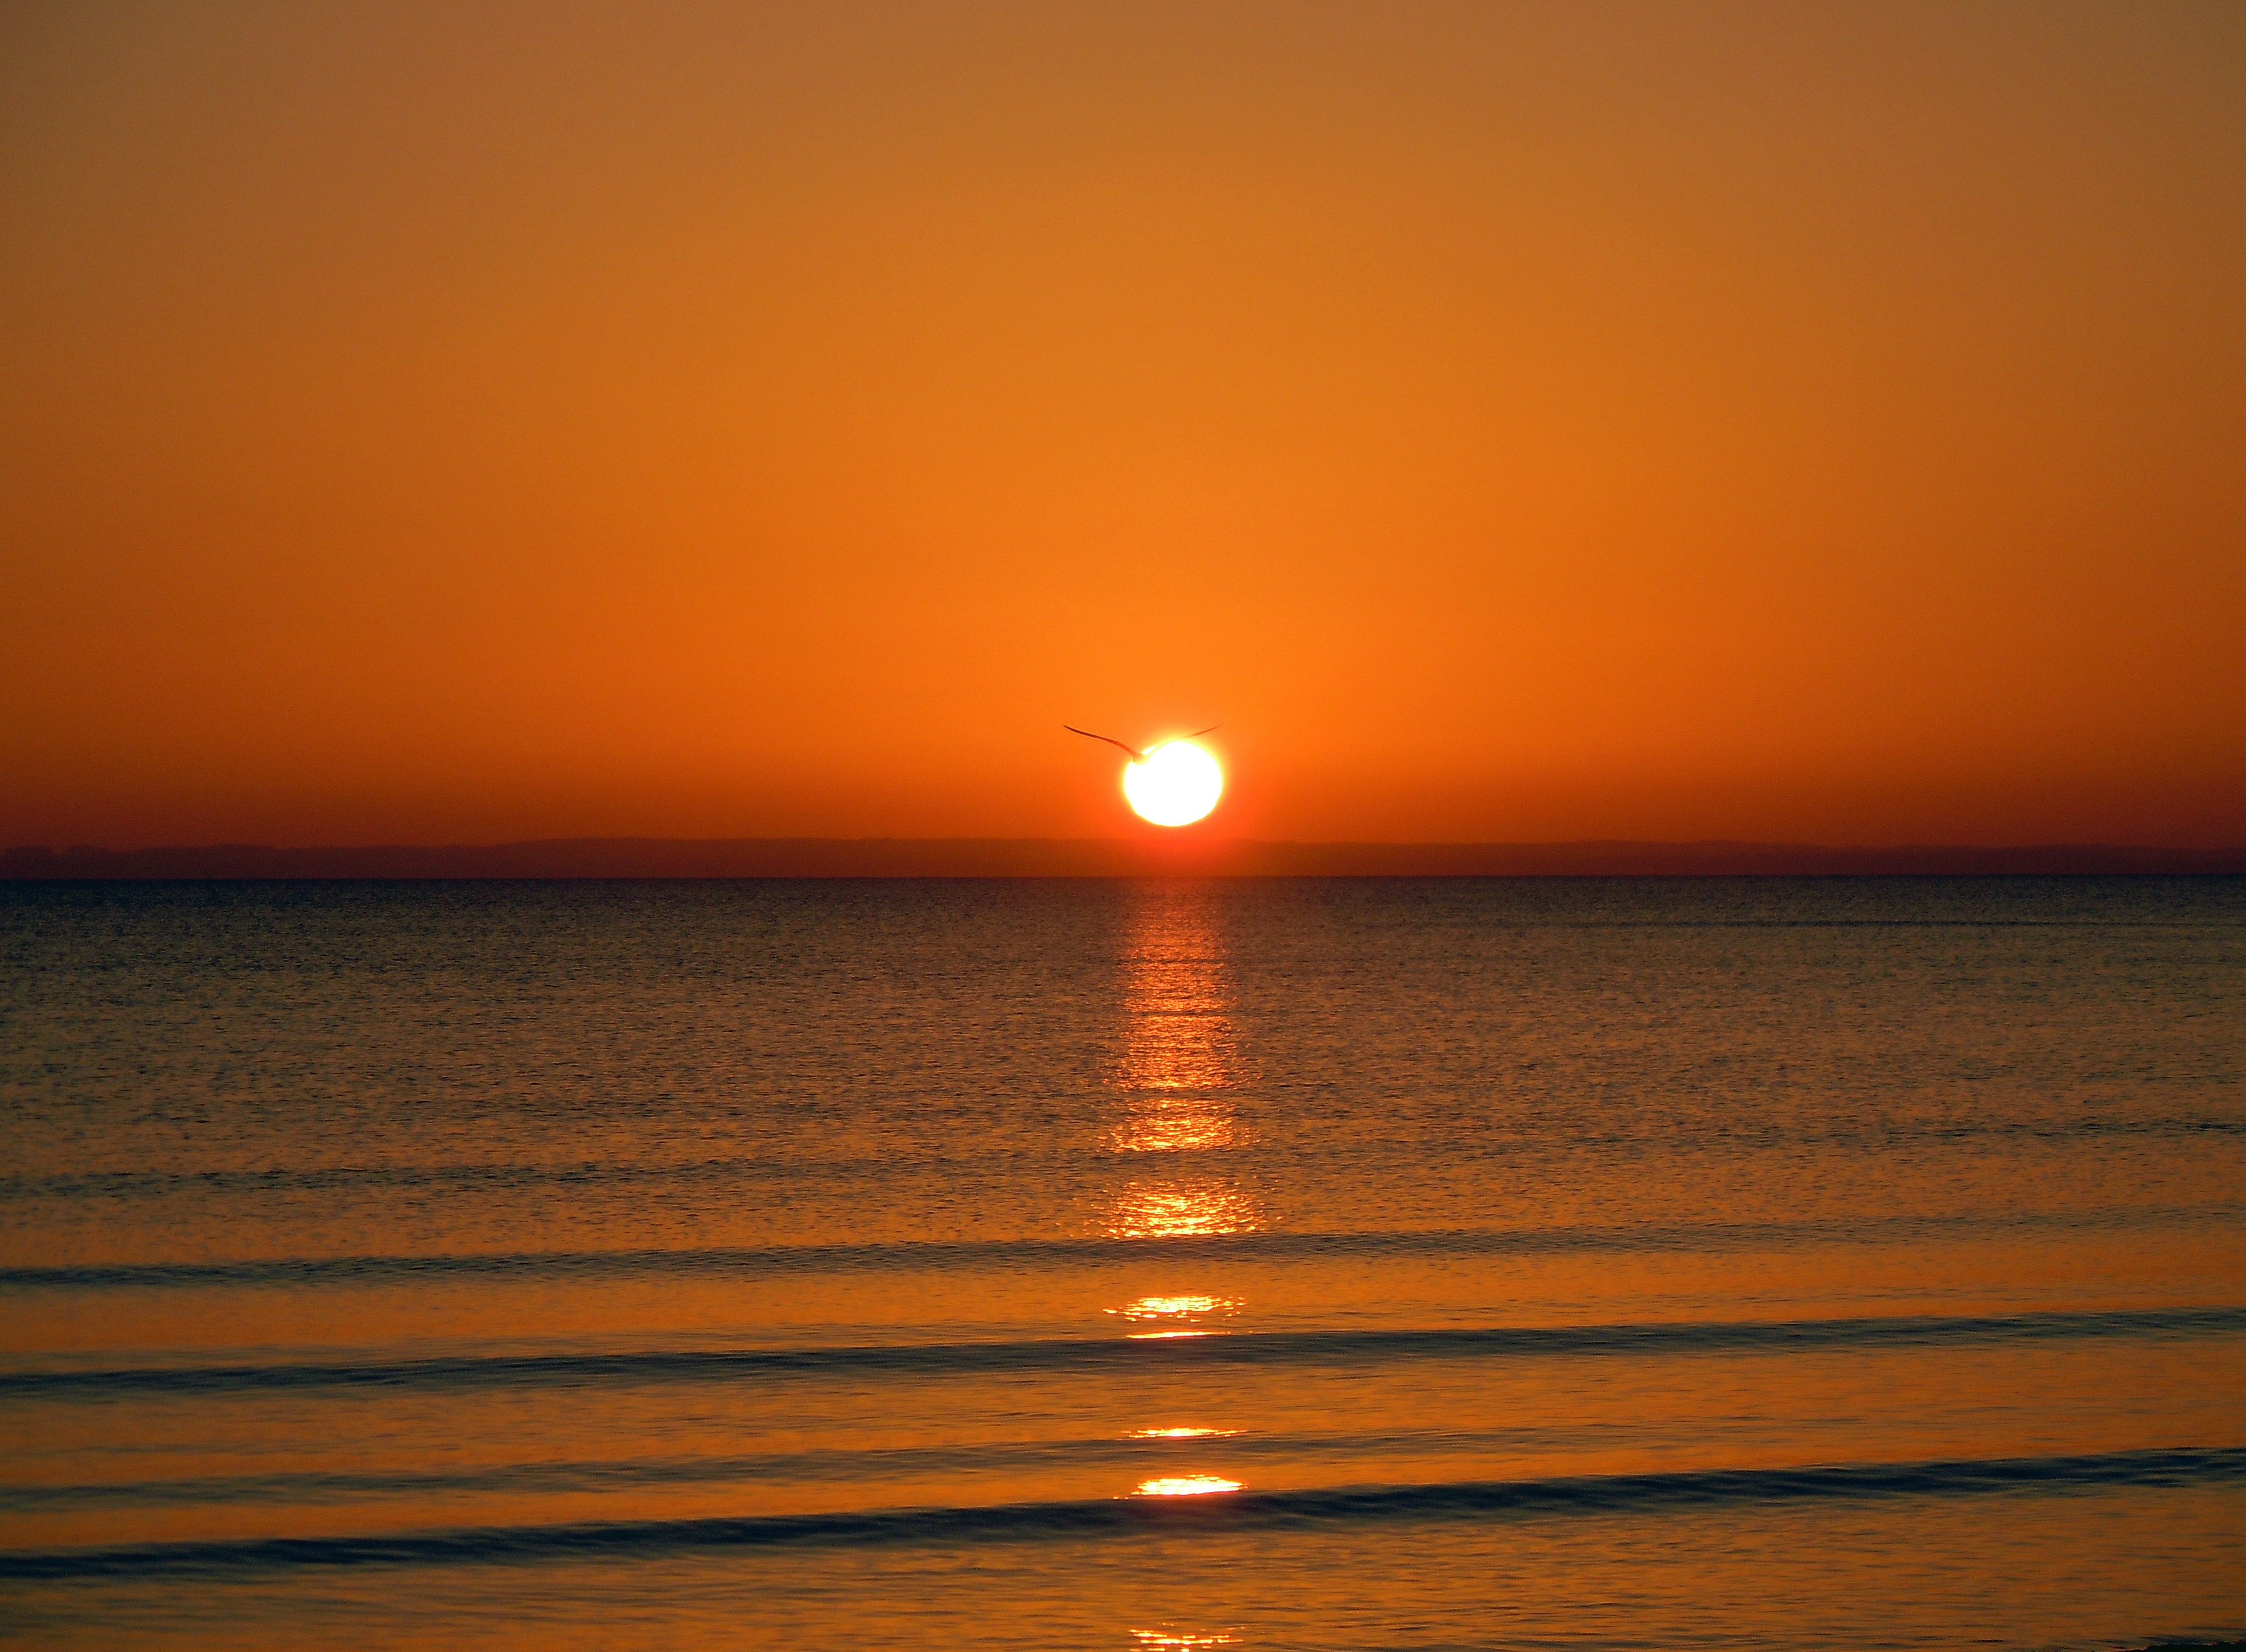
beach, sea, ocean, horizon, sun, sunrise, sunset, sunlight, morning, wave, dawn, atmosphere, dusk, evening, romantic, mirroring, afterglow, sunrise on the sea, red sky at morning